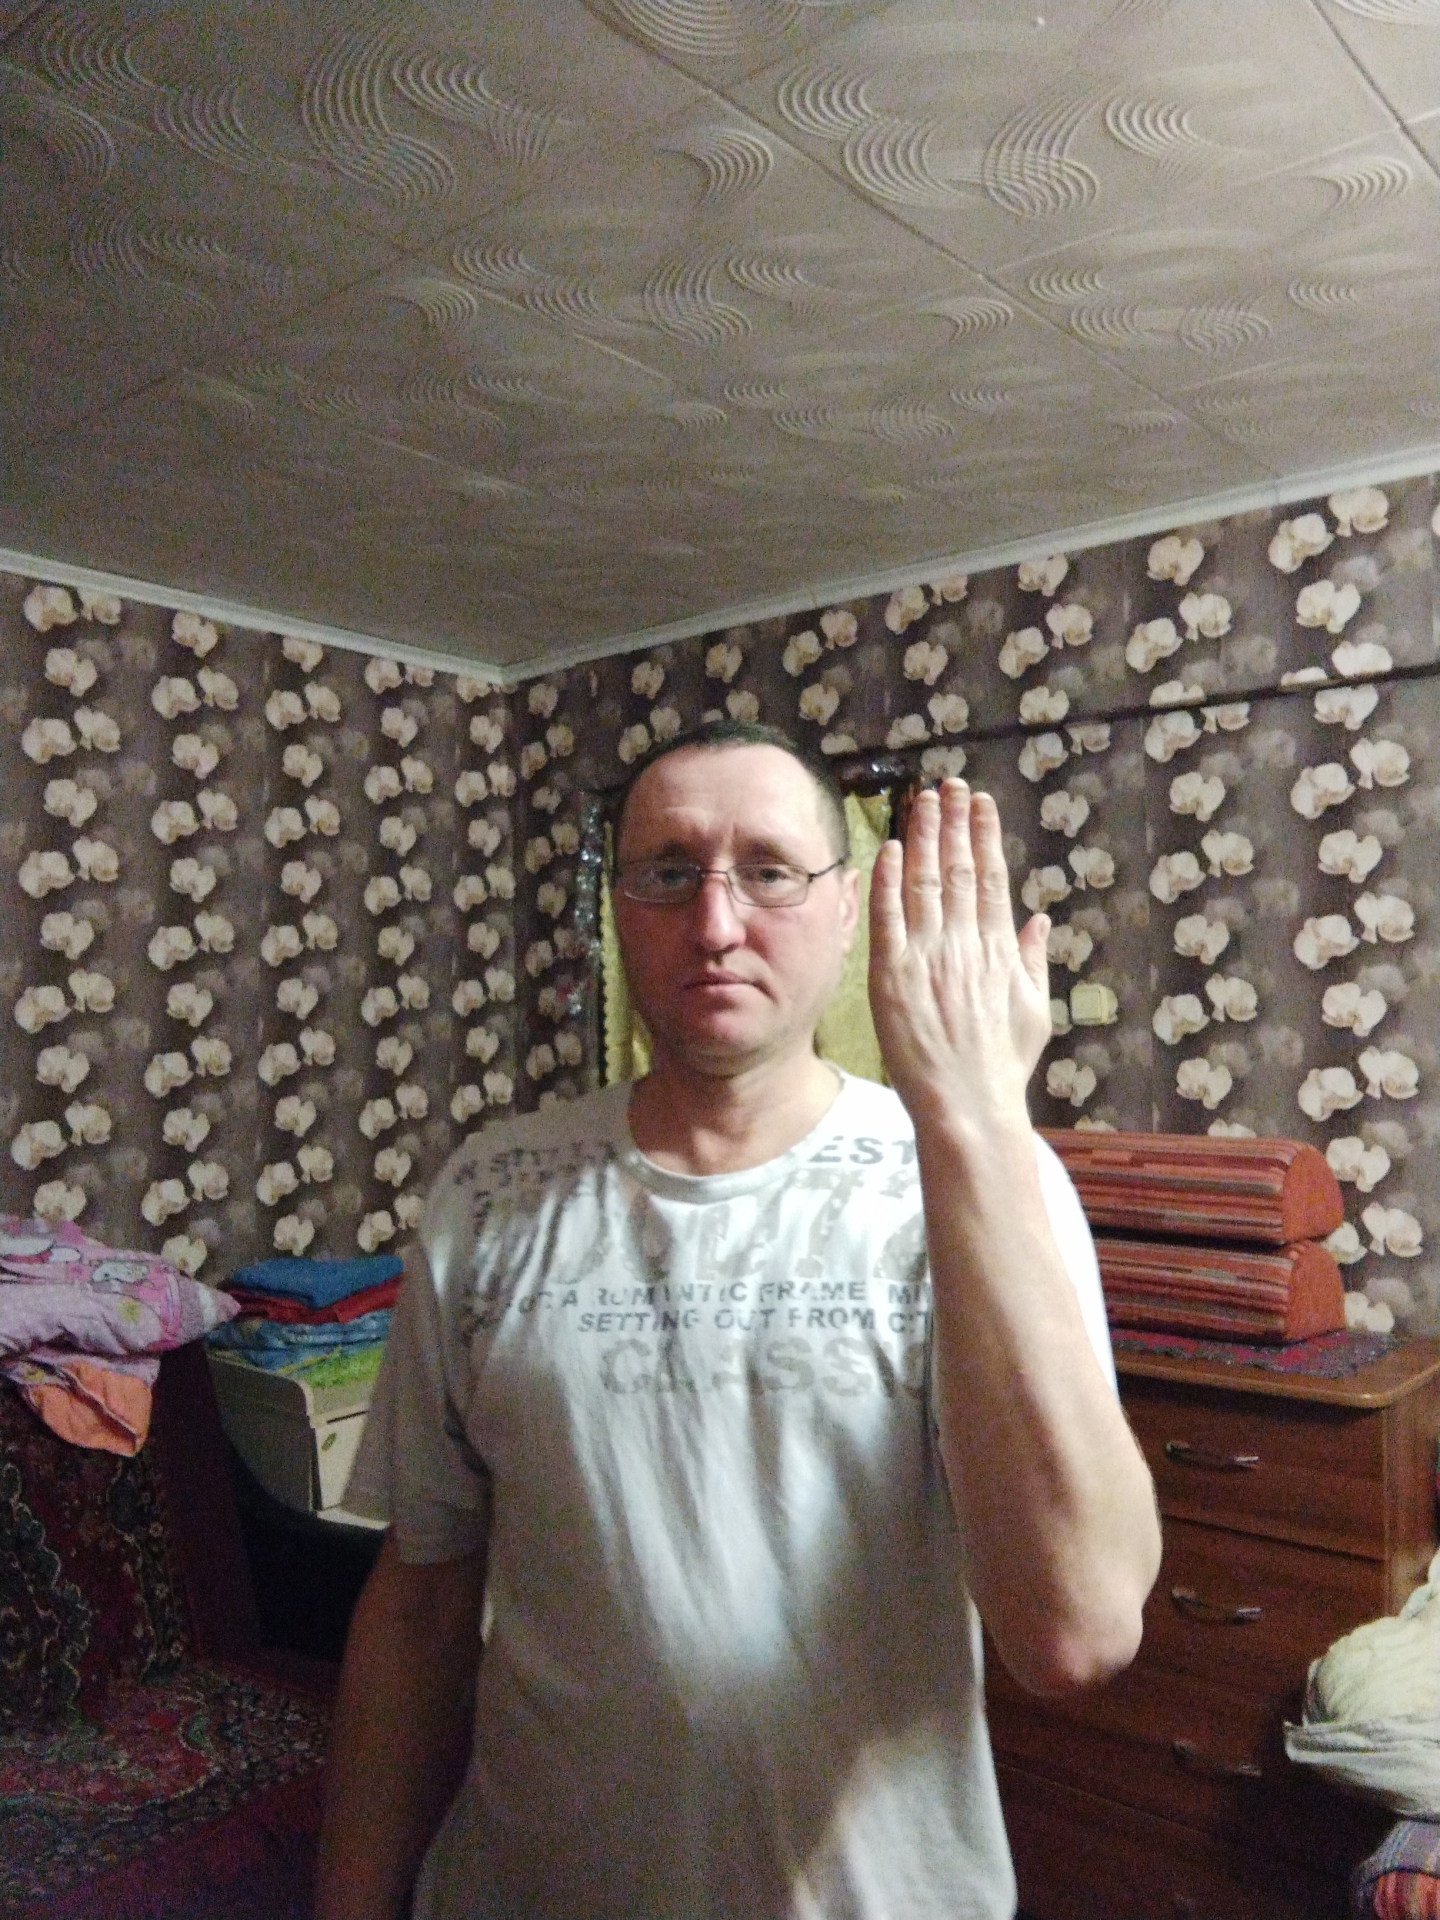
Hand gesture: stop_inverted